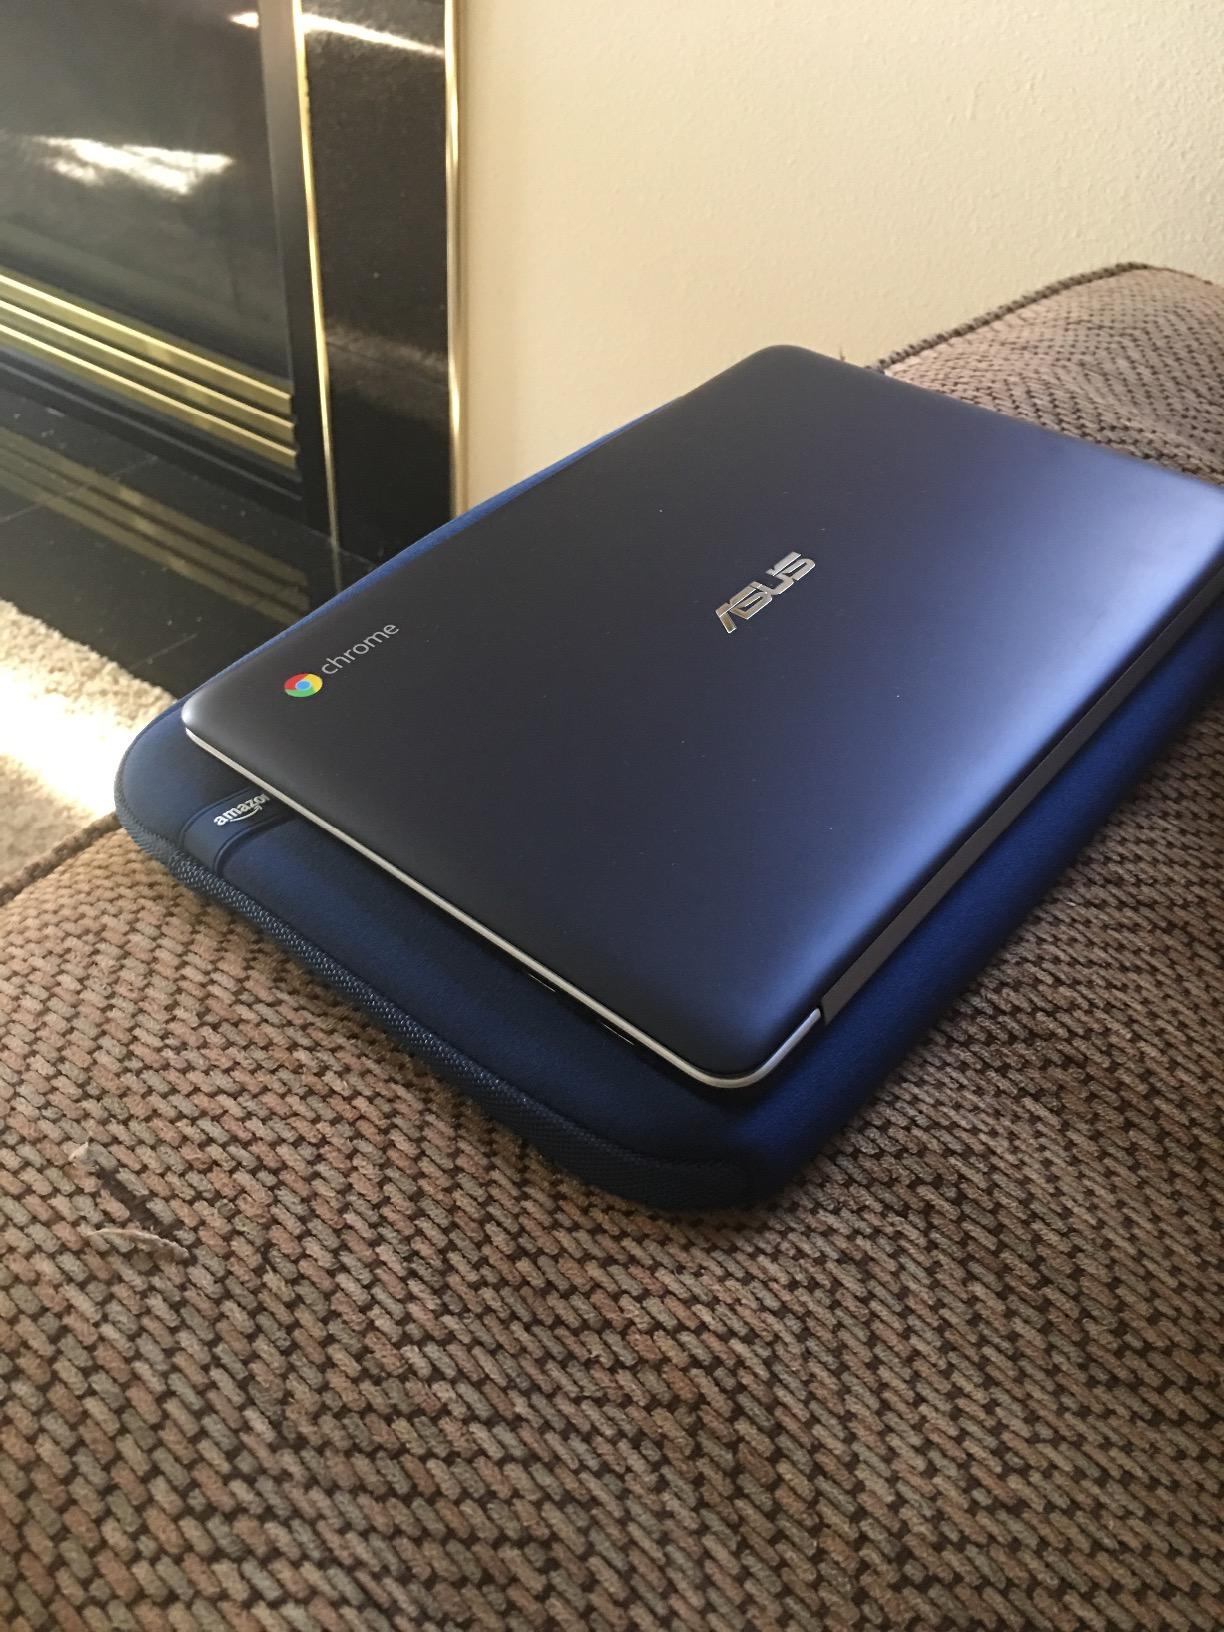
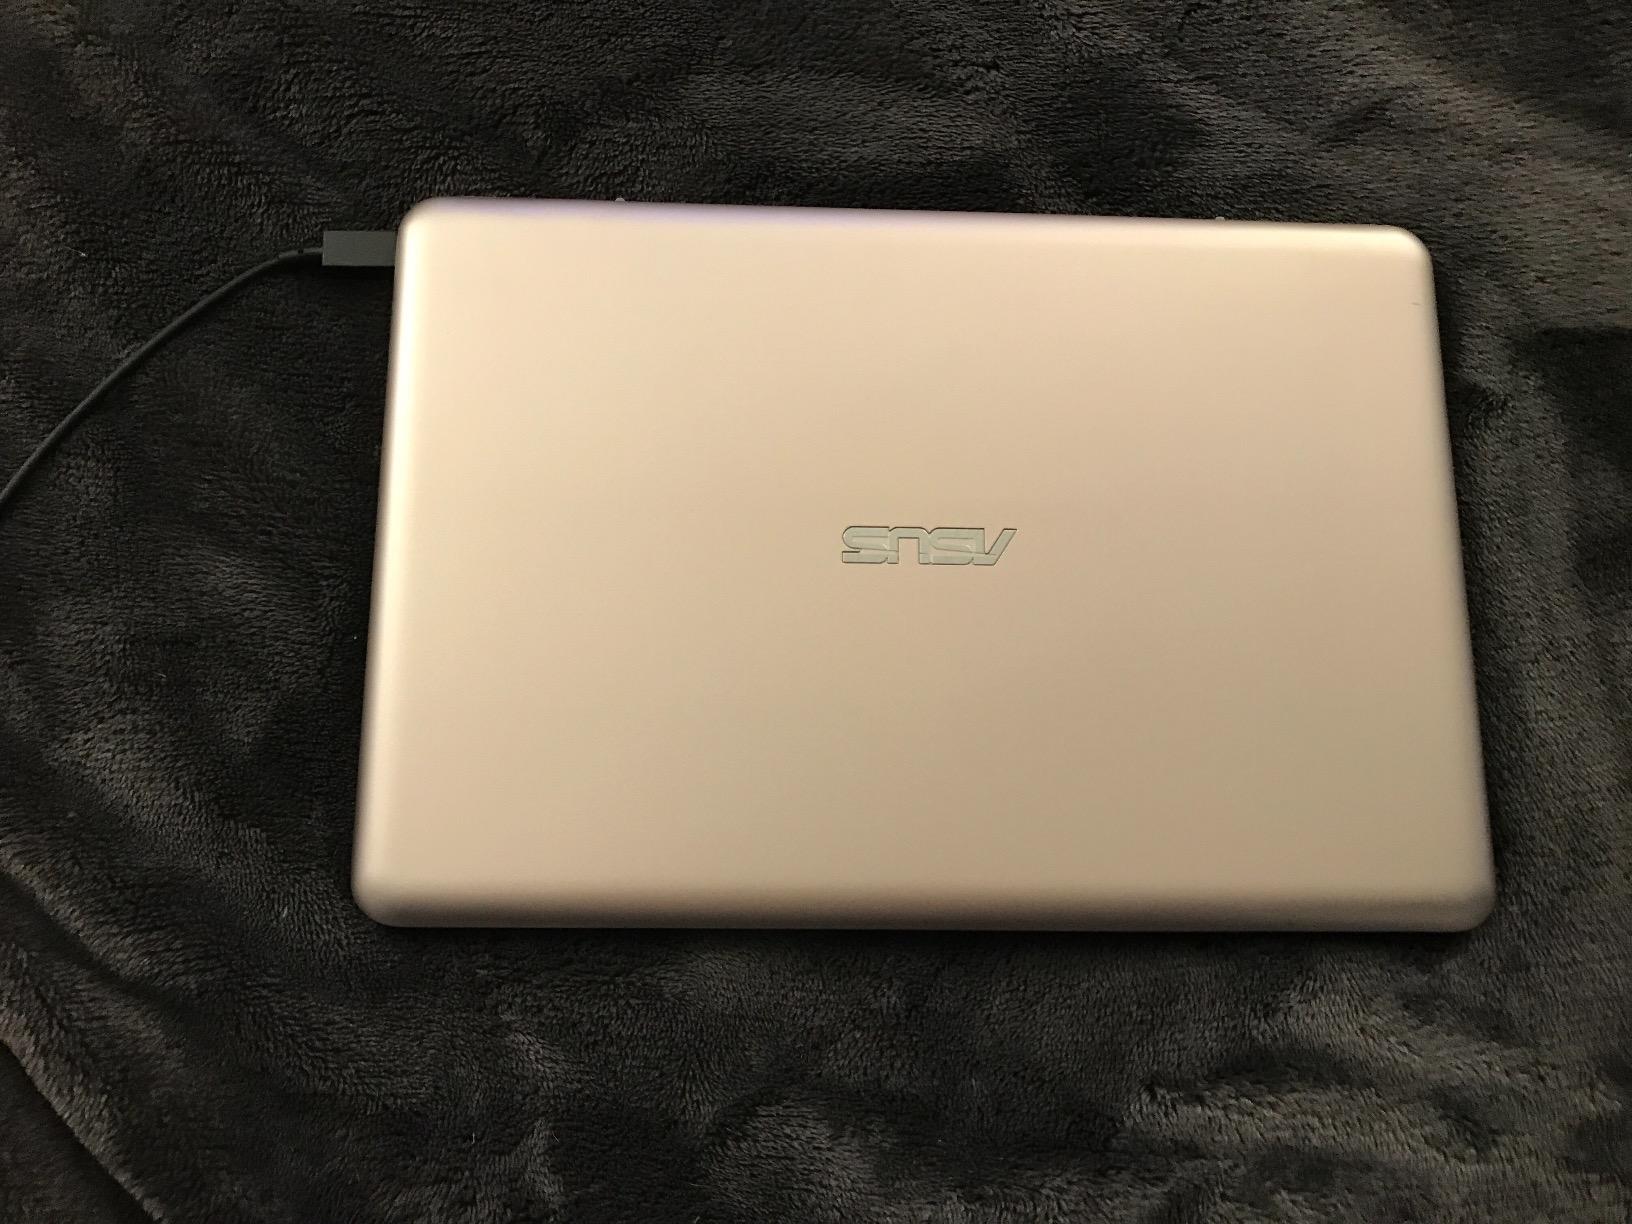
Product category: laptop
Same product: no